Verweyhal

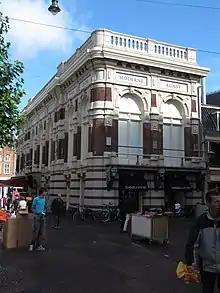
Verwey hall from the Grote Houtstraat looking north. The street level is in use by shops and a restaurant, and the upper levels are accessible from the entrance near the Vleeshal. Along the top of the facade are the words "Modern Art" and the names of Haarlem artists Israëls, Kruyder, Sluyters, Van Looy, Andriessen, De Kat and Gestel.

The Verweyhal is an exhibition space next to the Vleeshal on the Grote Markt, Haarlem. The Verweyhal was built in the 19th century as a gentlemen's society of the former drama society, later a cultural social club, Trou moet Blycken.